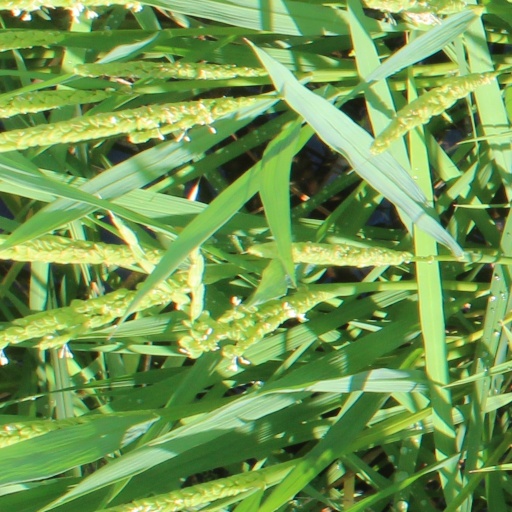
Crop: rice